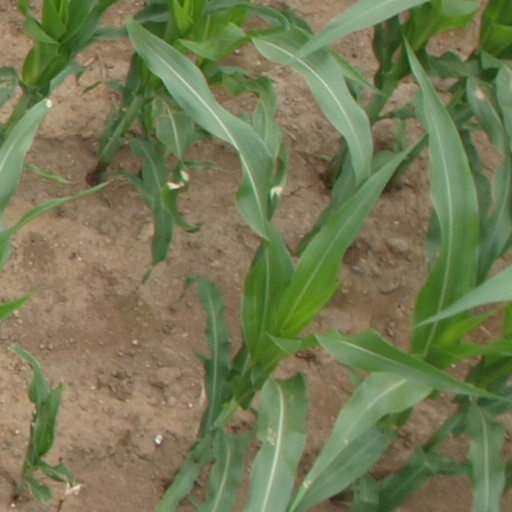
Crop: maize; corn